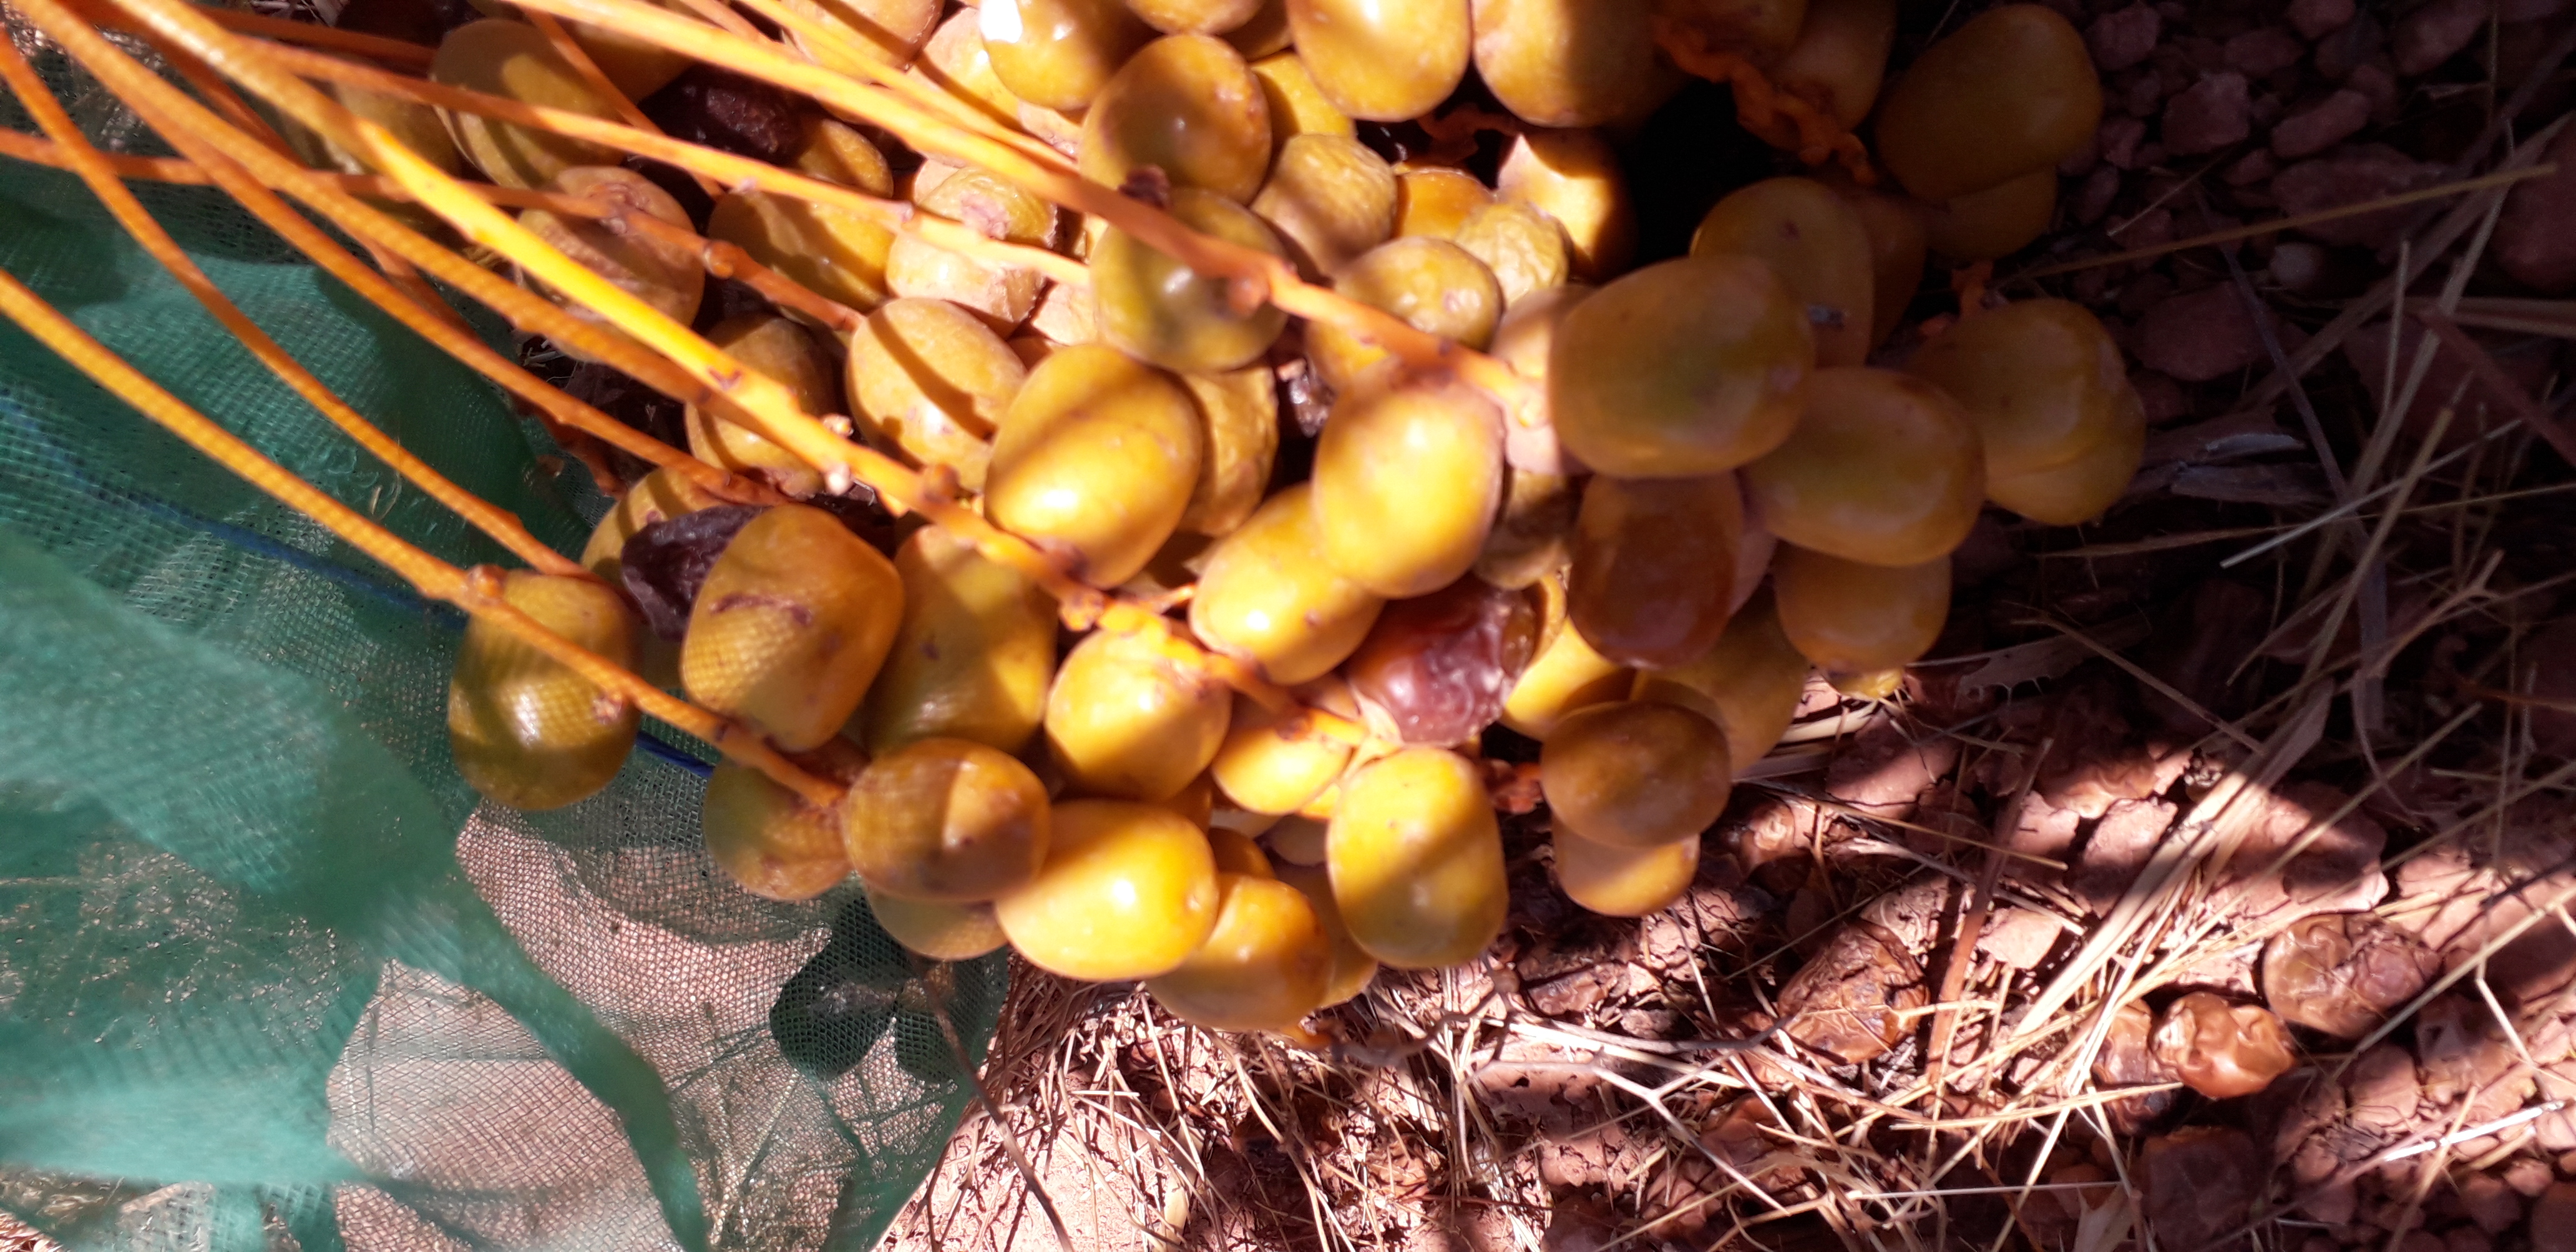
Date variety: Boufagous